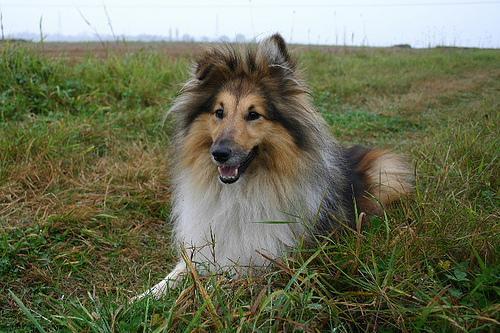
Shetland_sheepdog